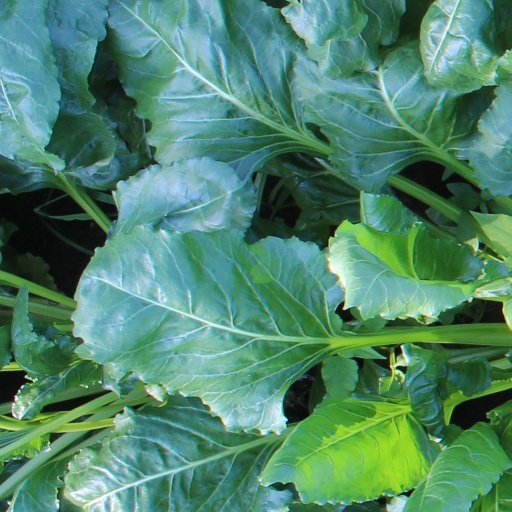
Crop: sugar beet